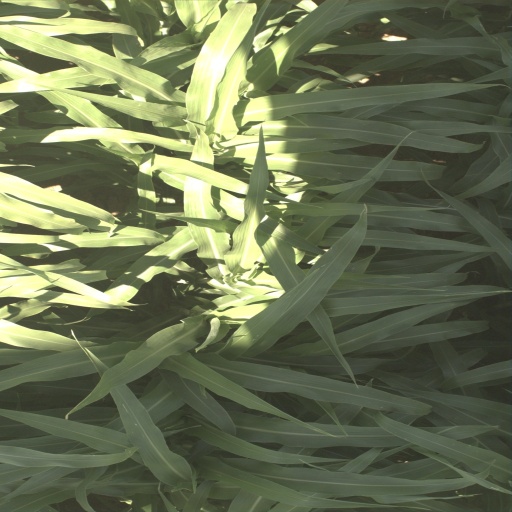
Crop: sorghum